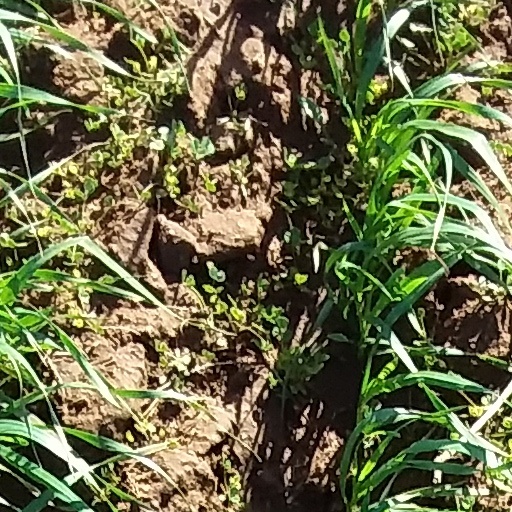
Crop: wheat